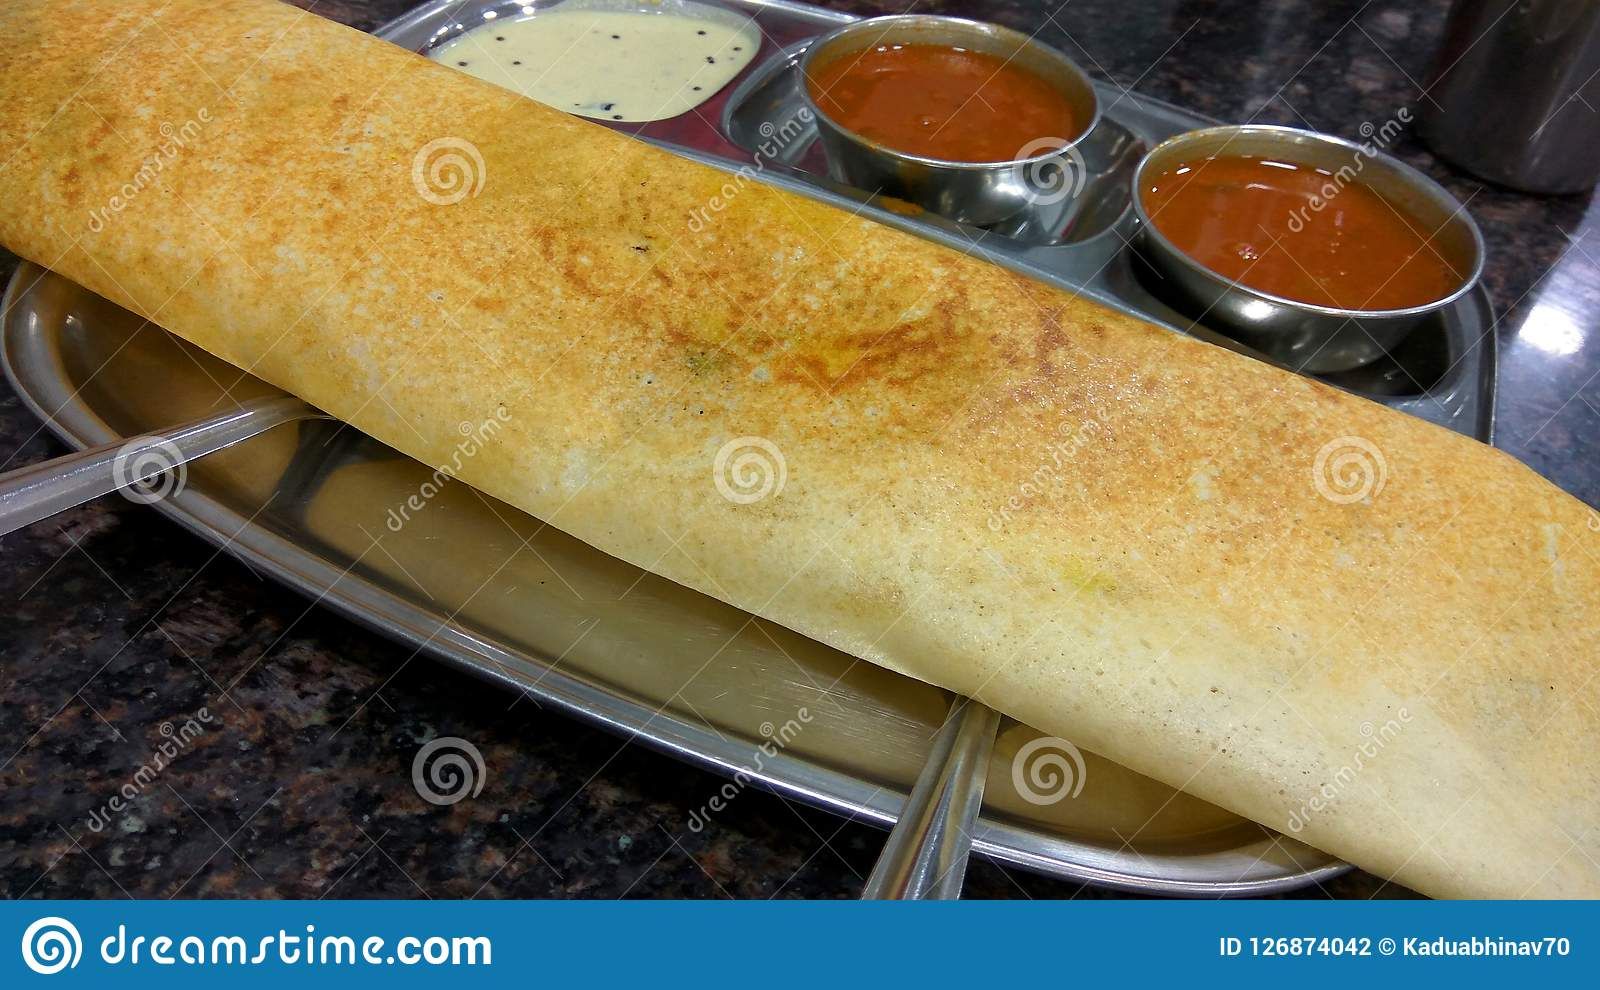
Dish: masala_dosa